Iravukku Aayiram Kangal

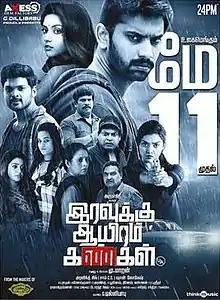
Poster

Iravukku Aayiram Kangal is a 2018 Indian Tamil-language action thriller film directed by Mu. Maran. The film features an ensemble cast including Arulnithi, Ajmal Ameer, Mahima Nambiar, Vidya Pradeep, Chaya Singh, and Suja Varunee, while Anandaraj, John Vijay, Lakshmy Ramakrishnan, and Aadukalam Naren play supporting roles. Sam C. S. composed the soundtrack. The film was released on 11 May 2018.